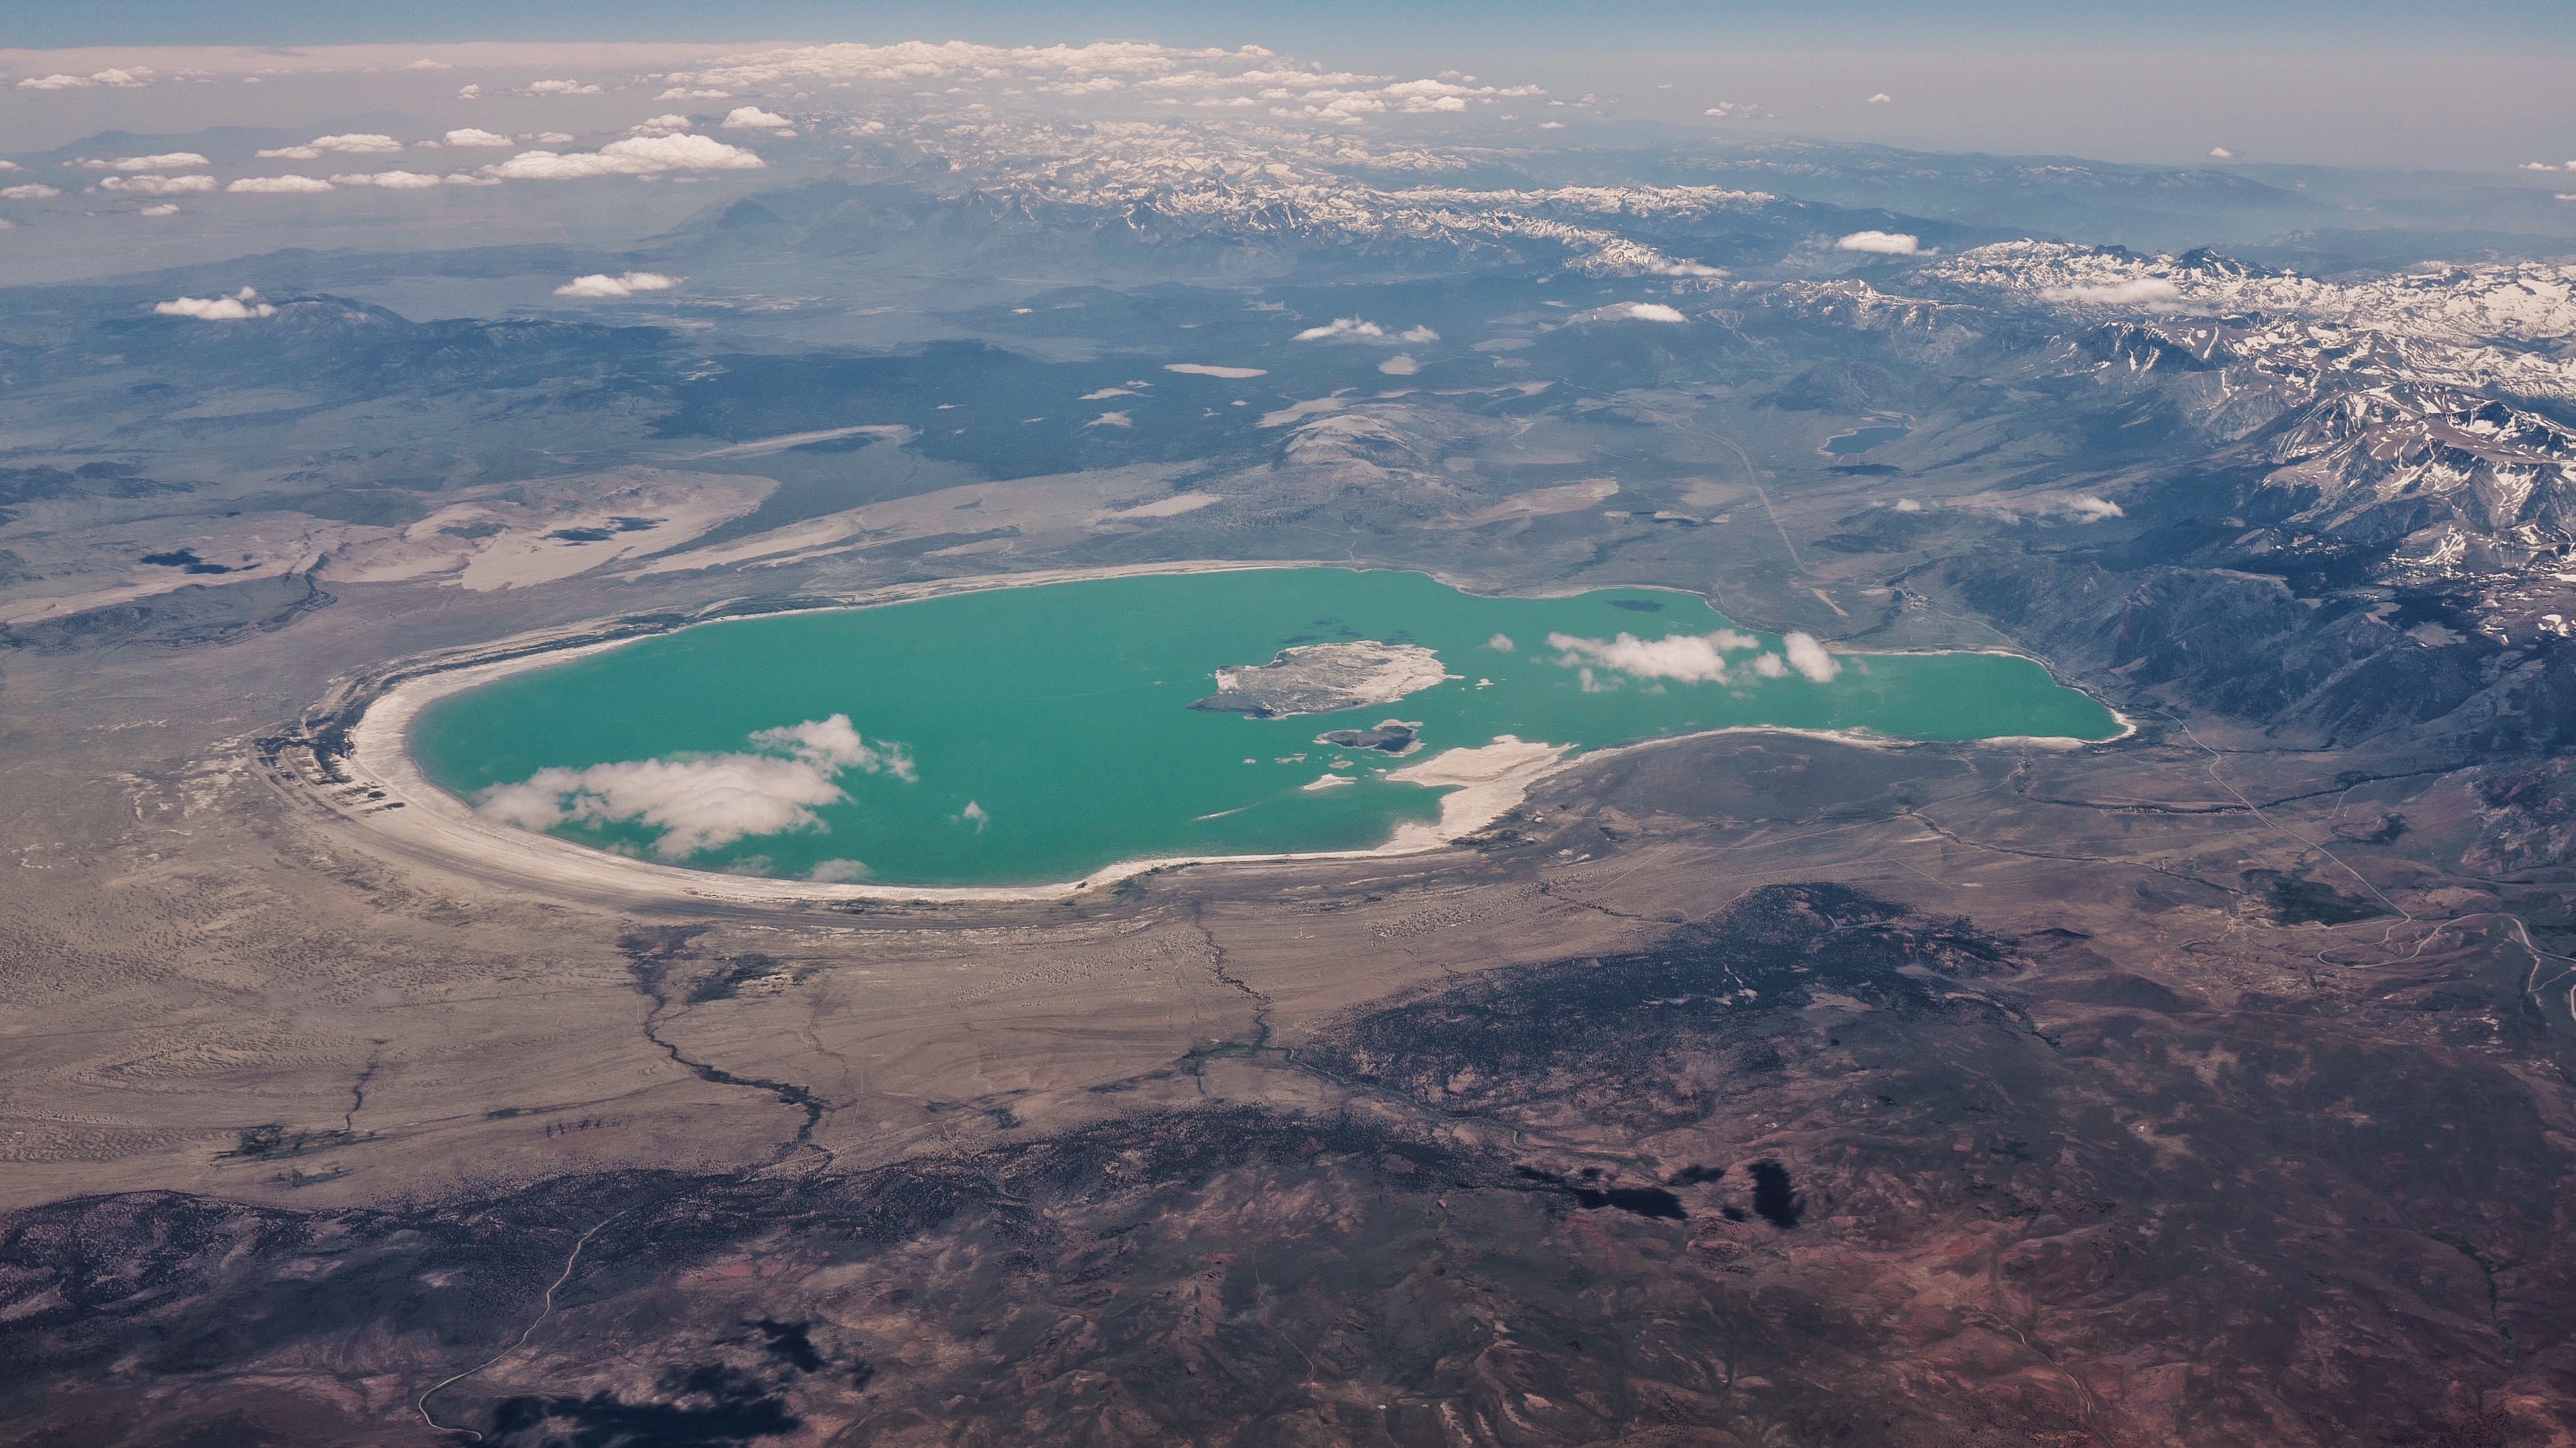
landscape, sea, coast, water, nature, horizon, mountain, lake, mountain range, scenic, flight, reservoir, plain, earth, plateau, crater lake, cape, landform, aerial photography, geographical feature, atmosphere of earth, geological phenomenon